Grid plan

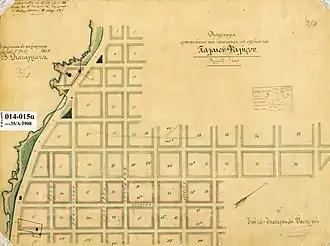
A simple grid plan from 1908 of Palaio Faliro.

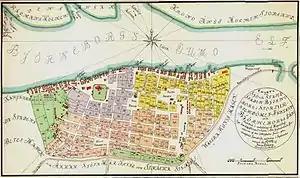
A grid plan from 1799 of Pori, Finland, by Isaac Tillberg.

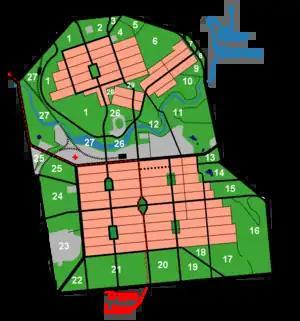
The city of Adelaide, South Australia was laid out in a grid, surrounded by gardens and parks.

In urban planning, the grid plan, grid street plan, or gridiron plan is a type of city plan in which streets run at right angles to each other, forming a grid.